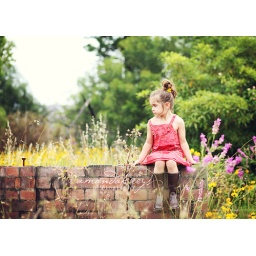
A wall in a field